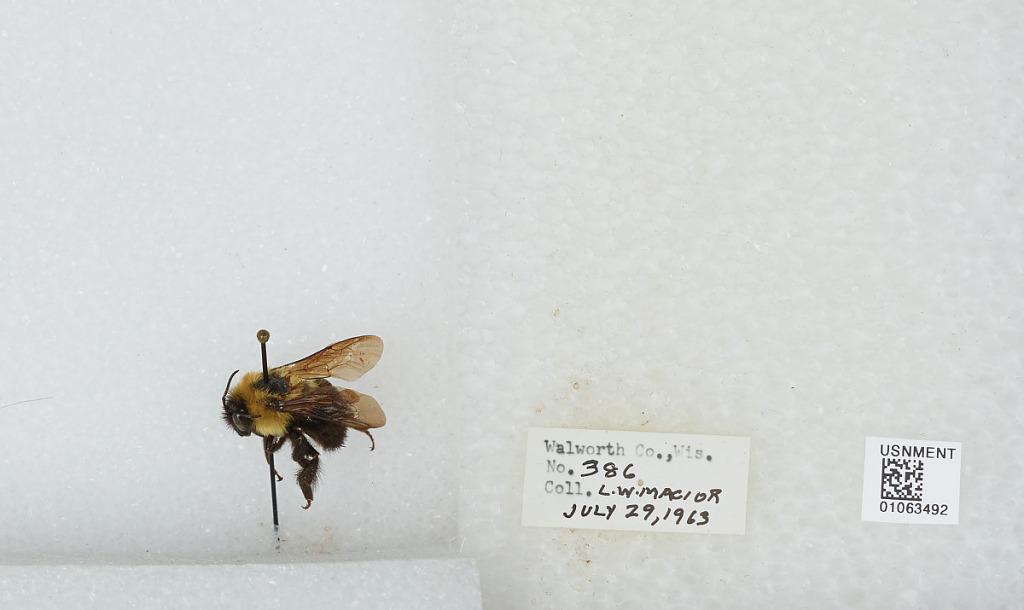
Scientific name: Bombus (Pyrobombus) bimaculatus Cresson
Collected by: L. Macior
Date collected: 1963-7-29
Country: United States
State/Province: Wisconsin
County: Walworth
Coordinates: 42.67, -88.54